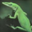
Label: lizard